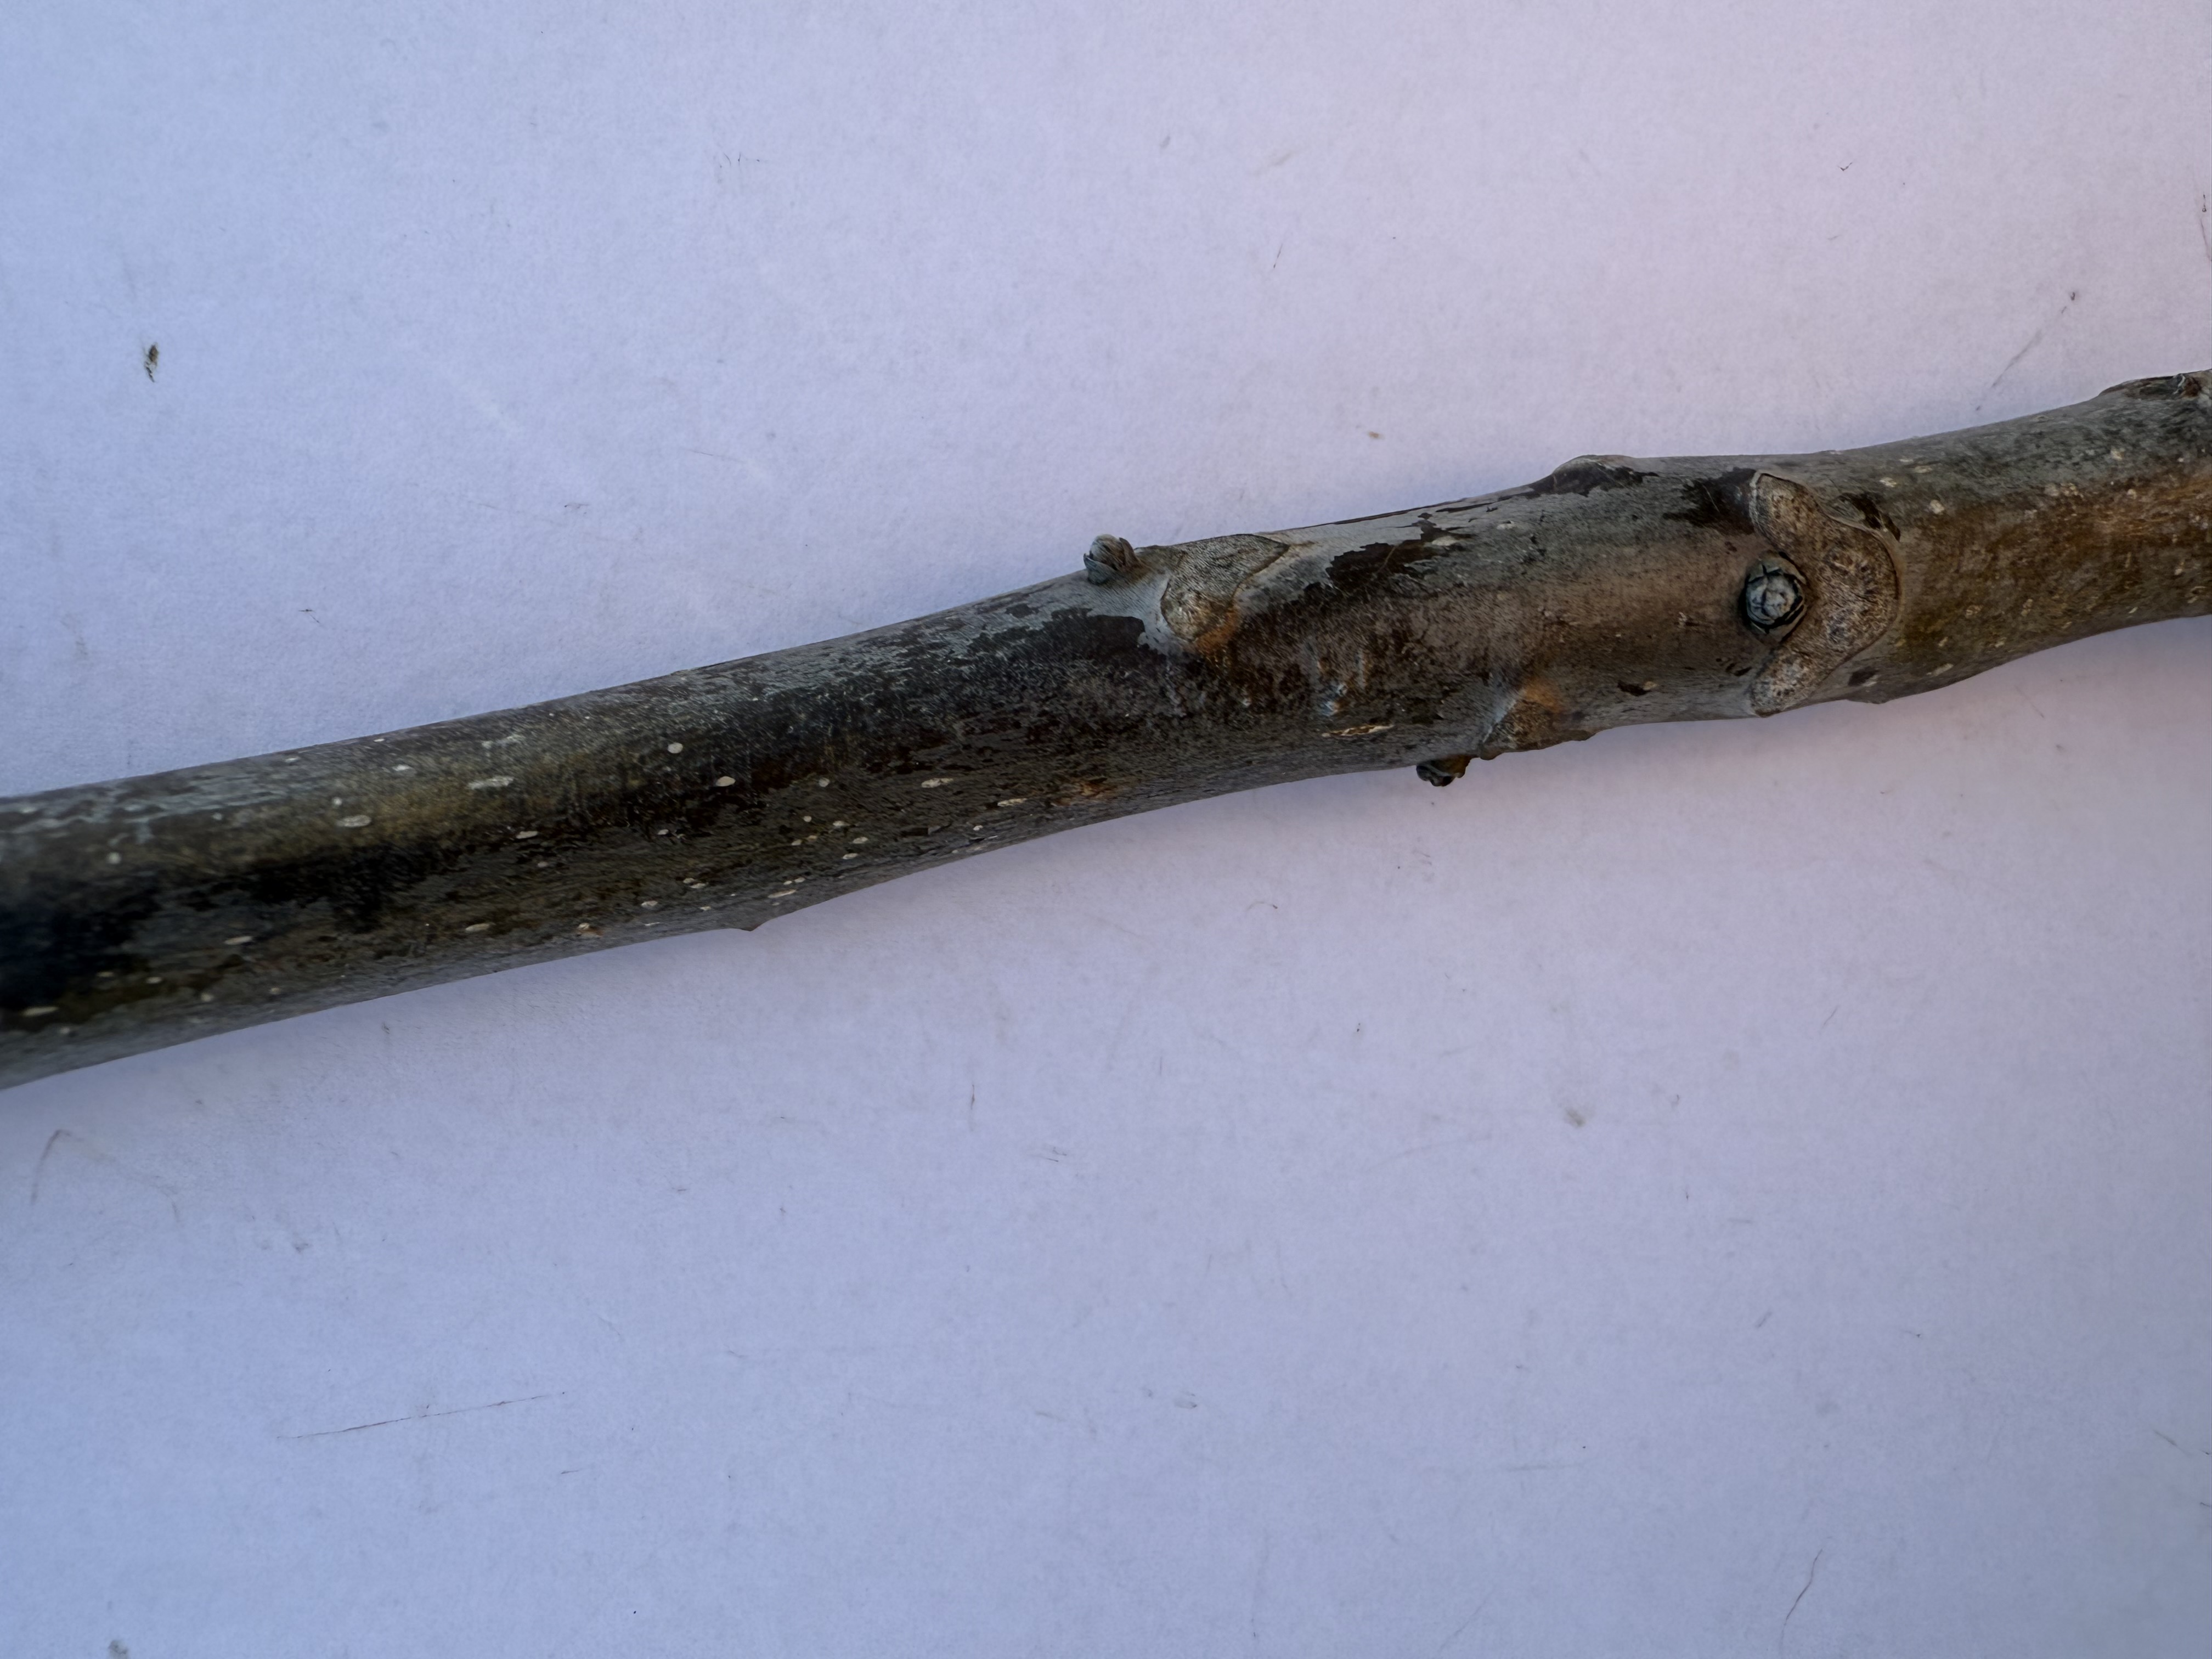
Variety: Bilecik Walnut